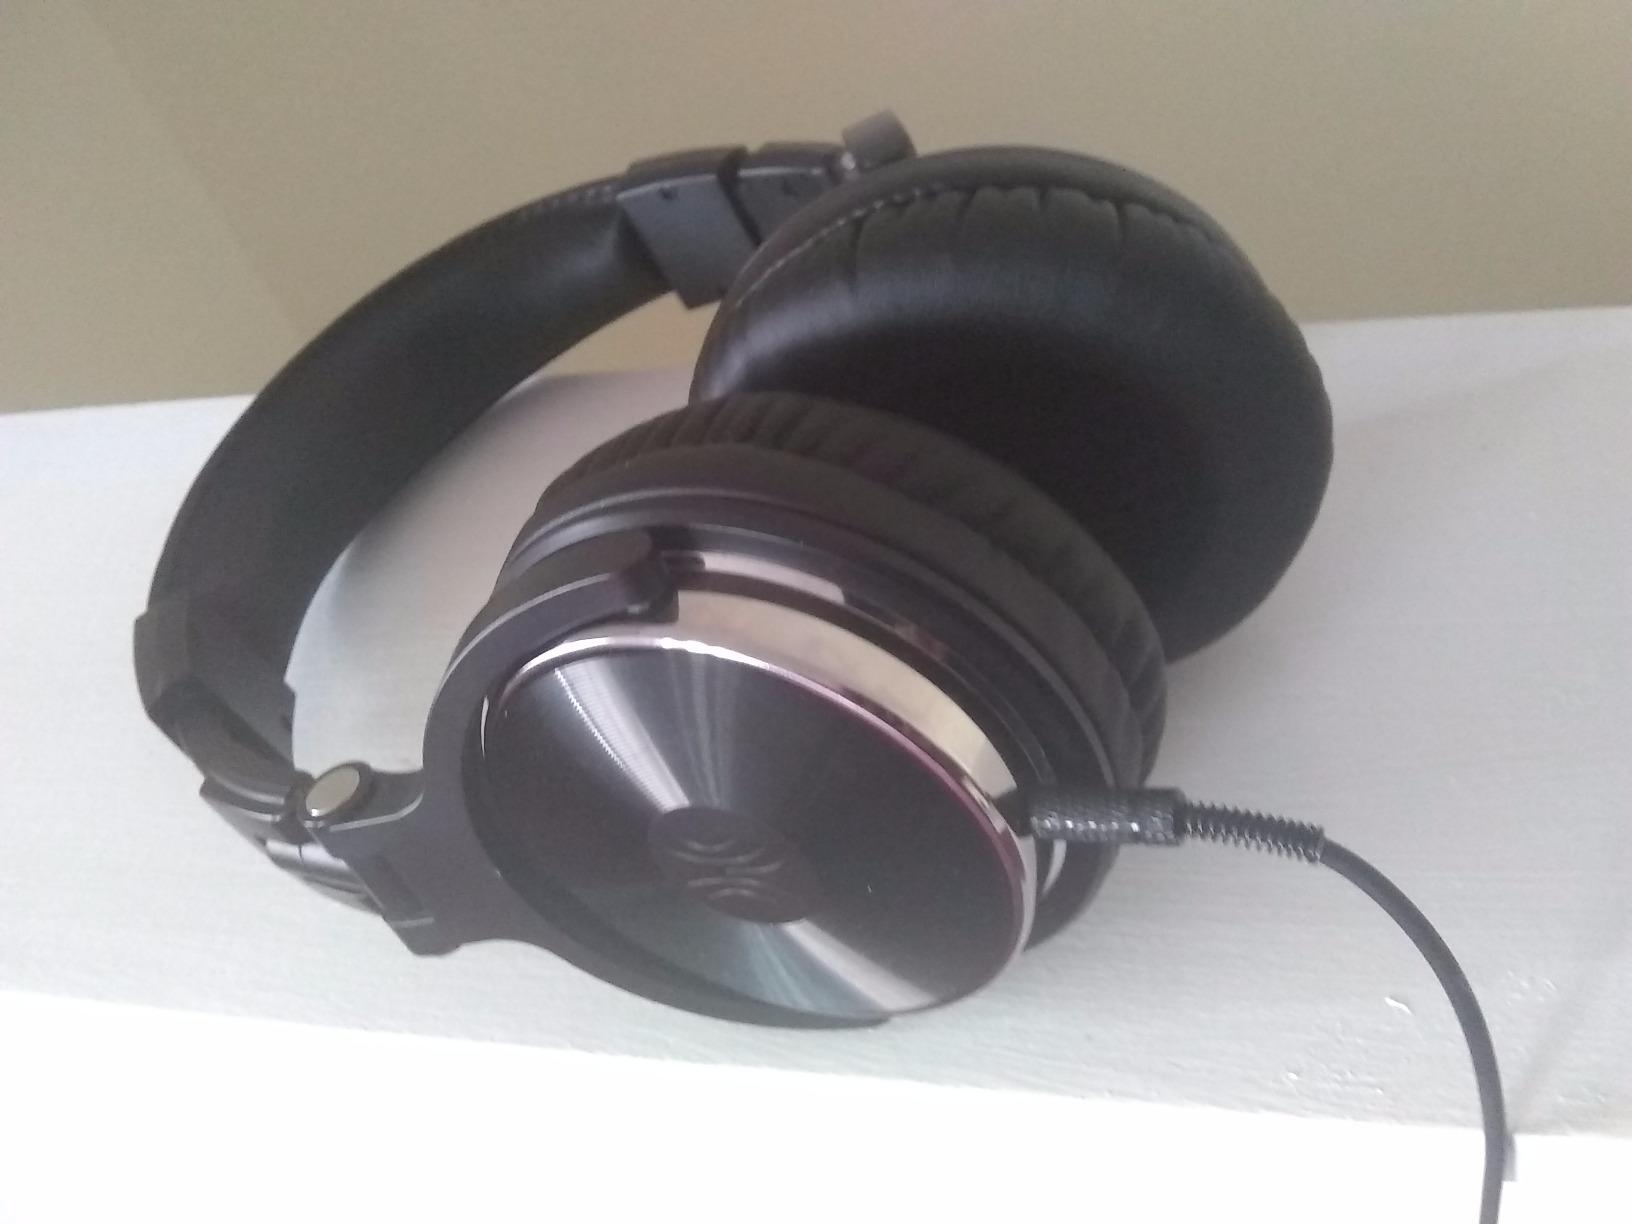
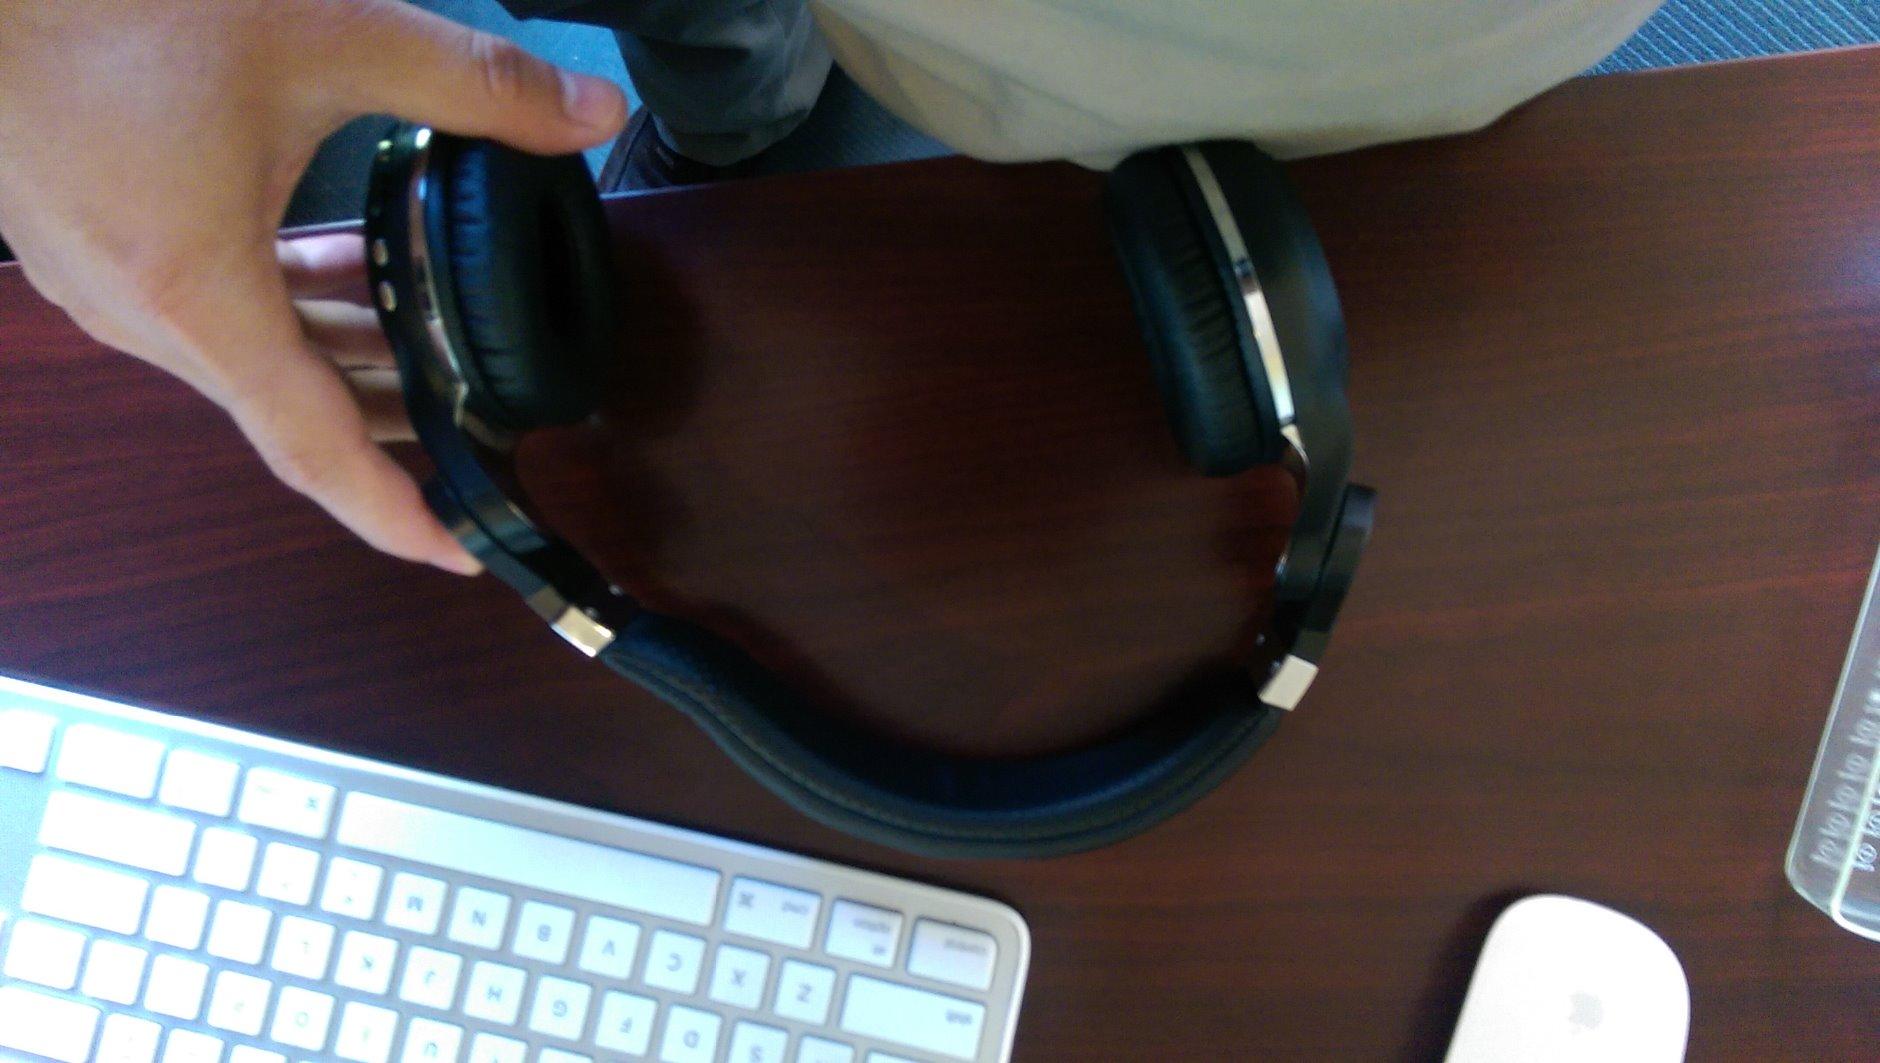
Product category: headphones
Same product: no